Wild Tales (film)

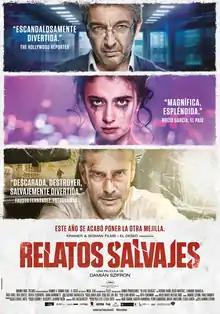
Theatrical release poster

Wild Tales is a 2014 Argentine-Spanish satirical absurdist dark comedy anthology film, written and directed by the Argentine filmmaker Damián Szifron. The film, which is an Argentine-Spanish co-production, is composed of six standalone shorts with a common theme of catharsis, violence and vengeance. The film has an ensemble cast consisting of Ricardo Darín, Oscar Martínez, Leonardo Sbaraglia, Érica Rivas, Rita Cortese, Julieta Zylberberg, and Darío Grandinetti. Because of Szifron's desire to work with Darín and Martínez, these actors were allowed to choose the role they wanted.